Ricardo Rosselló

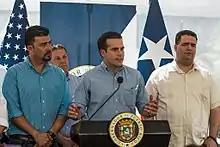
Rosselló (center) speaks in Utuado, Puerto Rico in March 2018.

Upon his election, Rosselló was the second-youngest person to become Governor of Puerto Rico. On his first day as governor, Rosselló signed six executive orders. His first executive order was the OE-2017-001, decreeing a state of fiscal emergency. The second order was the OE-2017-002, which creates the COF with the intent of obtaining, maximizing and overseeing more federal funds. Rosselló signed the Permitting Reform Act (Law 19-2017) to streamline the permitting process, promoting business investment and job creation in Puerto Rico. The law consolidates multiple permits into a Single Permit and introduces the Unified Information System for online applications. Additionally, Executive Order OE-2017-003 aims to expedite permits for infrastructure projects that support citizen services and economic development. These efforts seek to improve Puerto Rico’s competitiveness and attract foreign investment. The fourth executive order, OE-2017-004, creates an interagency group of projects critical for the infrastructure, a collateral effect of the OE 2017–003. The fifth executive order, OE-2017-005, orders the implementation of the method of zero base budget for the preparation of the budget for the fiscal year 2017–2018. The last executive order Rosselló signed on his first day was the OE-2017-006; it decrees a public policy within the Government of Puerto Rico that guarantees equal pay and work for women employees He also began the process of restructuring Puerto Rico's national debt.